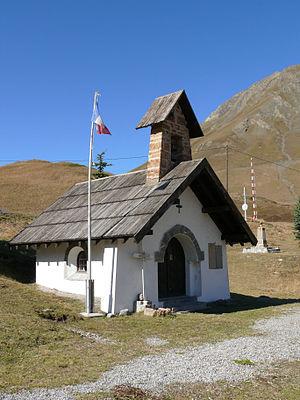
Chapelle des Fusillés du col du Lautaret
Le col du Lautaret est un col des Alpes françaises situé dans le département des Hautes-Alpes, en région Provence-Alpes-Côte d'Azur, à une altitude de 2 057 m.
Villar-d'Arêne, orthographiée localement Villar-d'Arène ou Villar d'Arène, est une commune française située dans le département des Hautes-Alpes, en région Provence-Alpes-Côte d'Azur. Elle fait historiquement partie de l'Oisans, bien qu'administrativement elle se rattache au Briançonnais depuis la création des départements après la Révolution française de 1789. Commune rurale, elle a compté au minimum 155 habitants en 1975, évoluant depuis plusieurs années, elle regroupe 330 habitants en 2014, répartis entre un village principal et plusieurs hameaux.